My Brother Michael

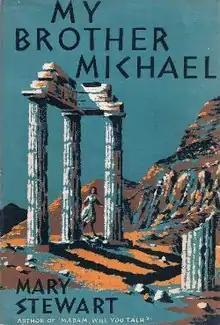
First edition(publ. Hodder & Stoughton)Cover art by Val Biro

My Brother Michael is a novel by Mary Stewart, first published in 1959. It ranked number 55 in the UK Crime Writer’s Association’s The Top 100 Crime Novels of All Time, published in 1990.